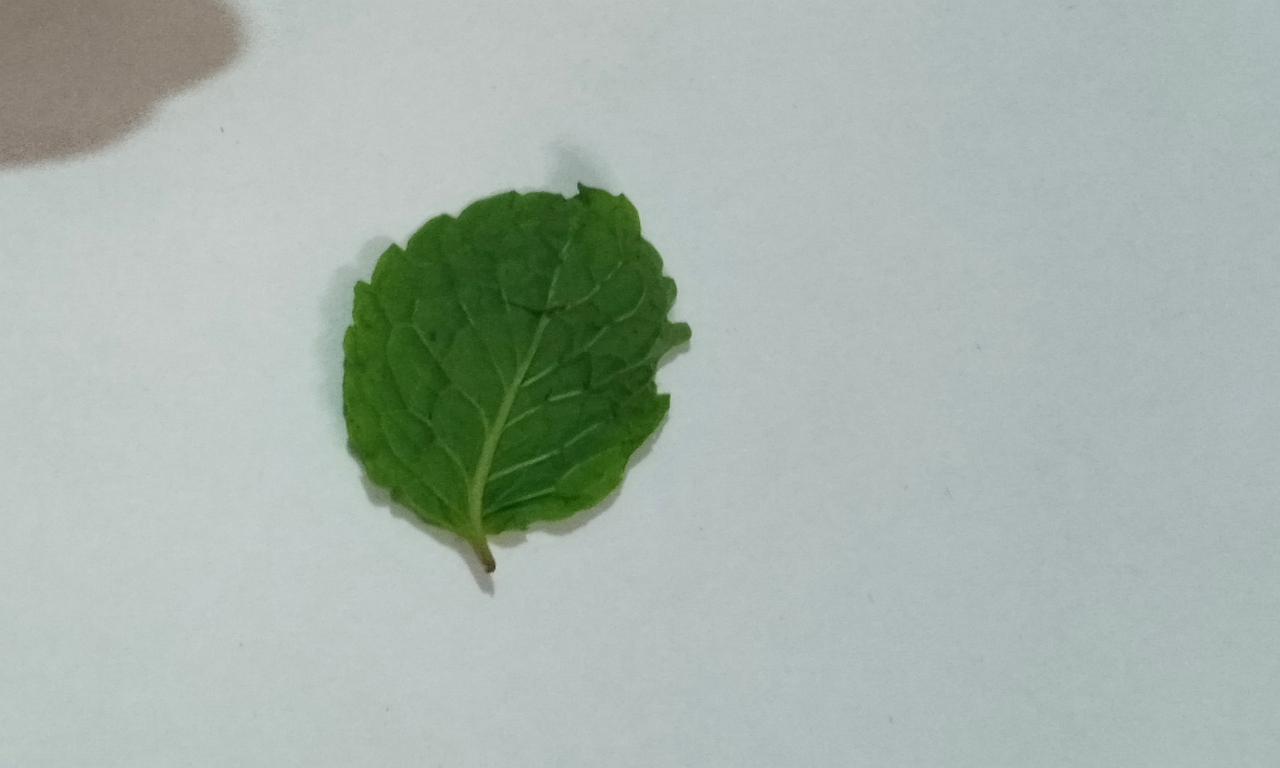
Label: Fresh